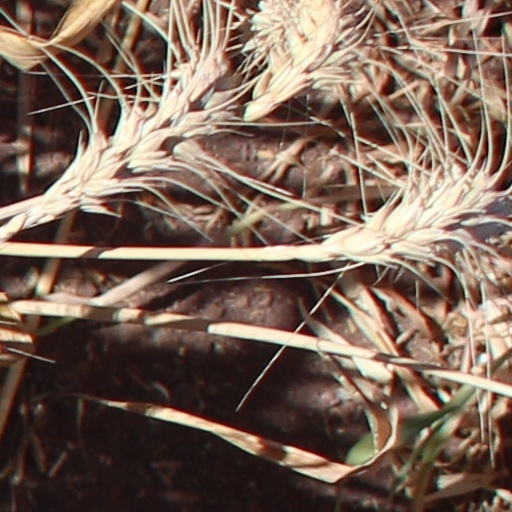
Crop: wheat